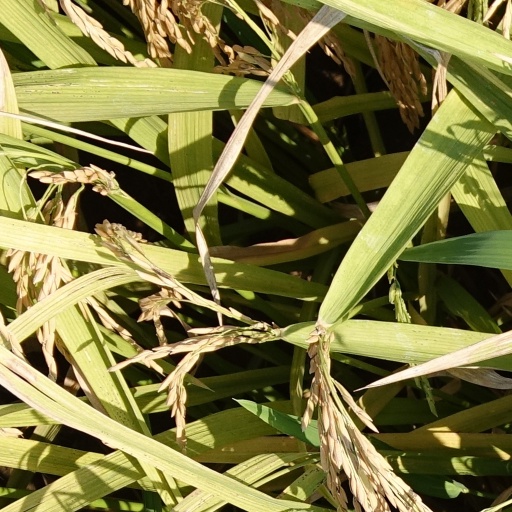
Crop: rice